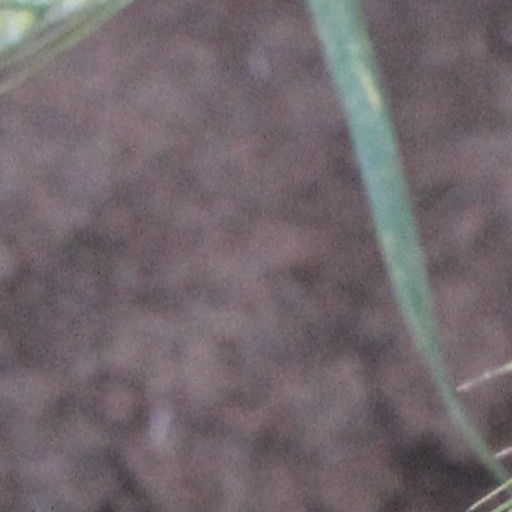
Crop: wheat